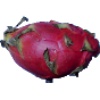
Label: Pitahaya Red 1